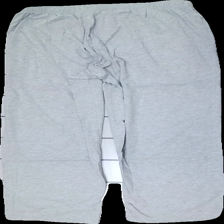
View: back
Type: Trousers
Category: Men
Brand: Missing
Colors: Grey
Material: Unknown, no match.
Cut: Regular
Size: L
Price range: 50-100
Recommended usage: Reuse
Description: Grey sweatpants. Brand unknown. Size L. Okay coondition.